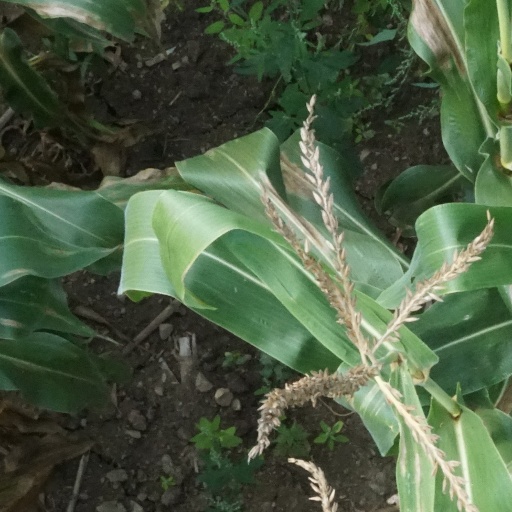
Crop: maize; corn